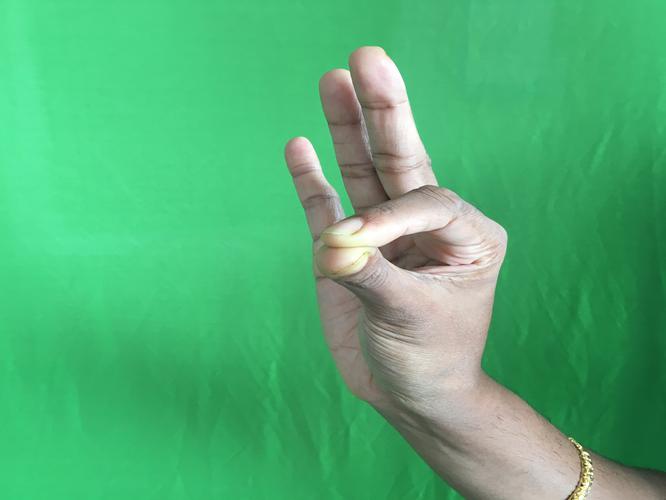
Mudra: Hamsasyam
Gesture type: single_hand